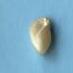
Maize quality: Good